List of compositions by Josquin des Prez

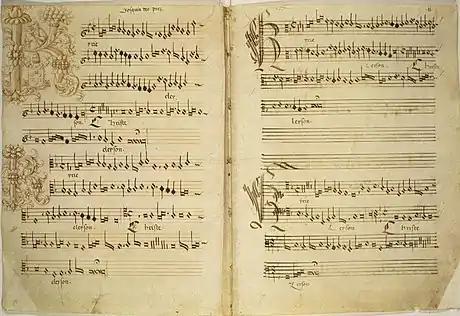
Manuscript copy from the papacy of Pope Leo X showing the opening Kyrie of Josquin's "Missa de Beata Virgine"

The French composer Josquin des Prez was among the most prolific of his time, writing in genres that included masses, motets, chansons and frottole. Much of his output is sacred music, in which he cultivated and developed a highly sophisticated style of complex polyphony. Active during the high Renaissance, he was the central figure of the Franco-Flemish School.